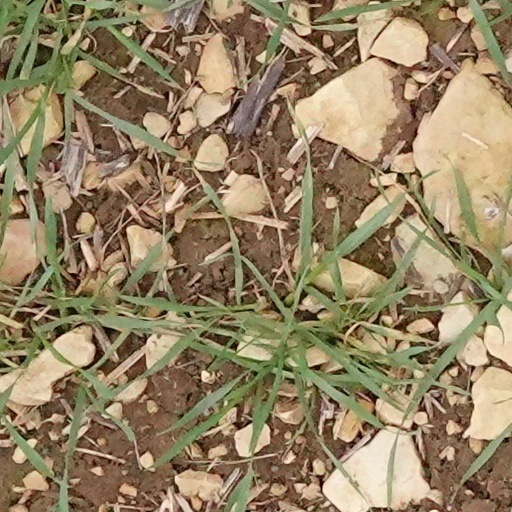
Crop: wheat